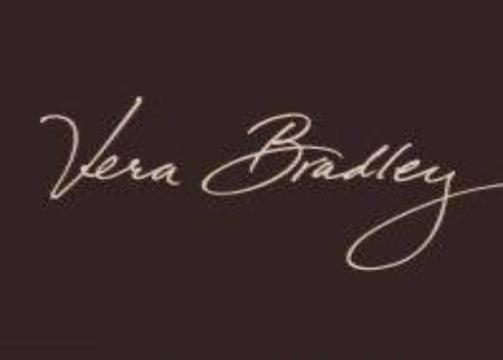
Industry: Clothes